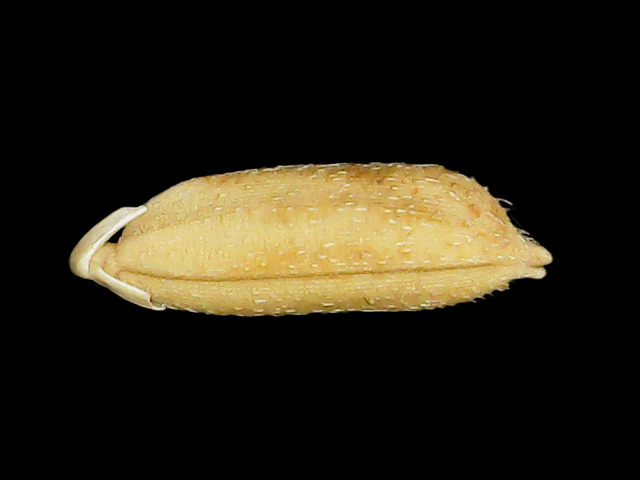
Rice variety: Bd51